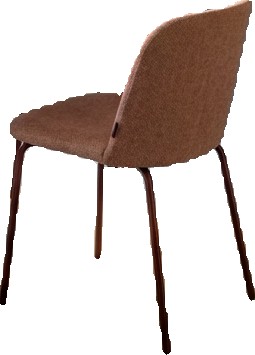
Surface category: chair